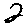
Label: 2